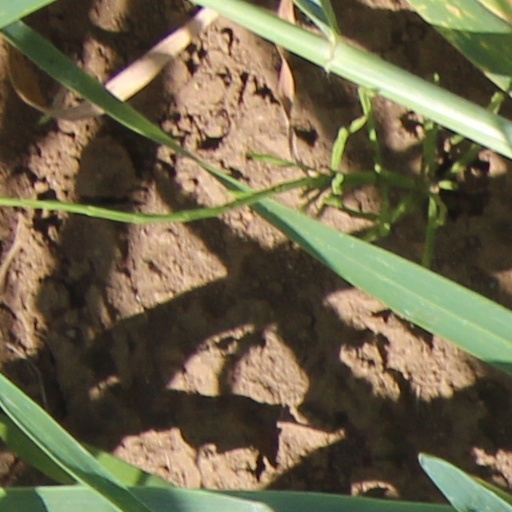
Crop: wheat